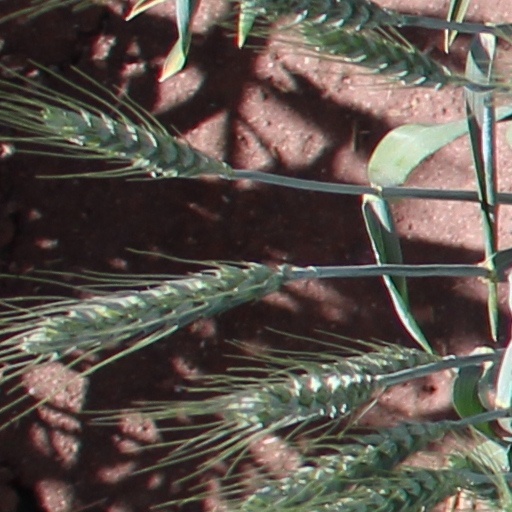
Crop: wheat